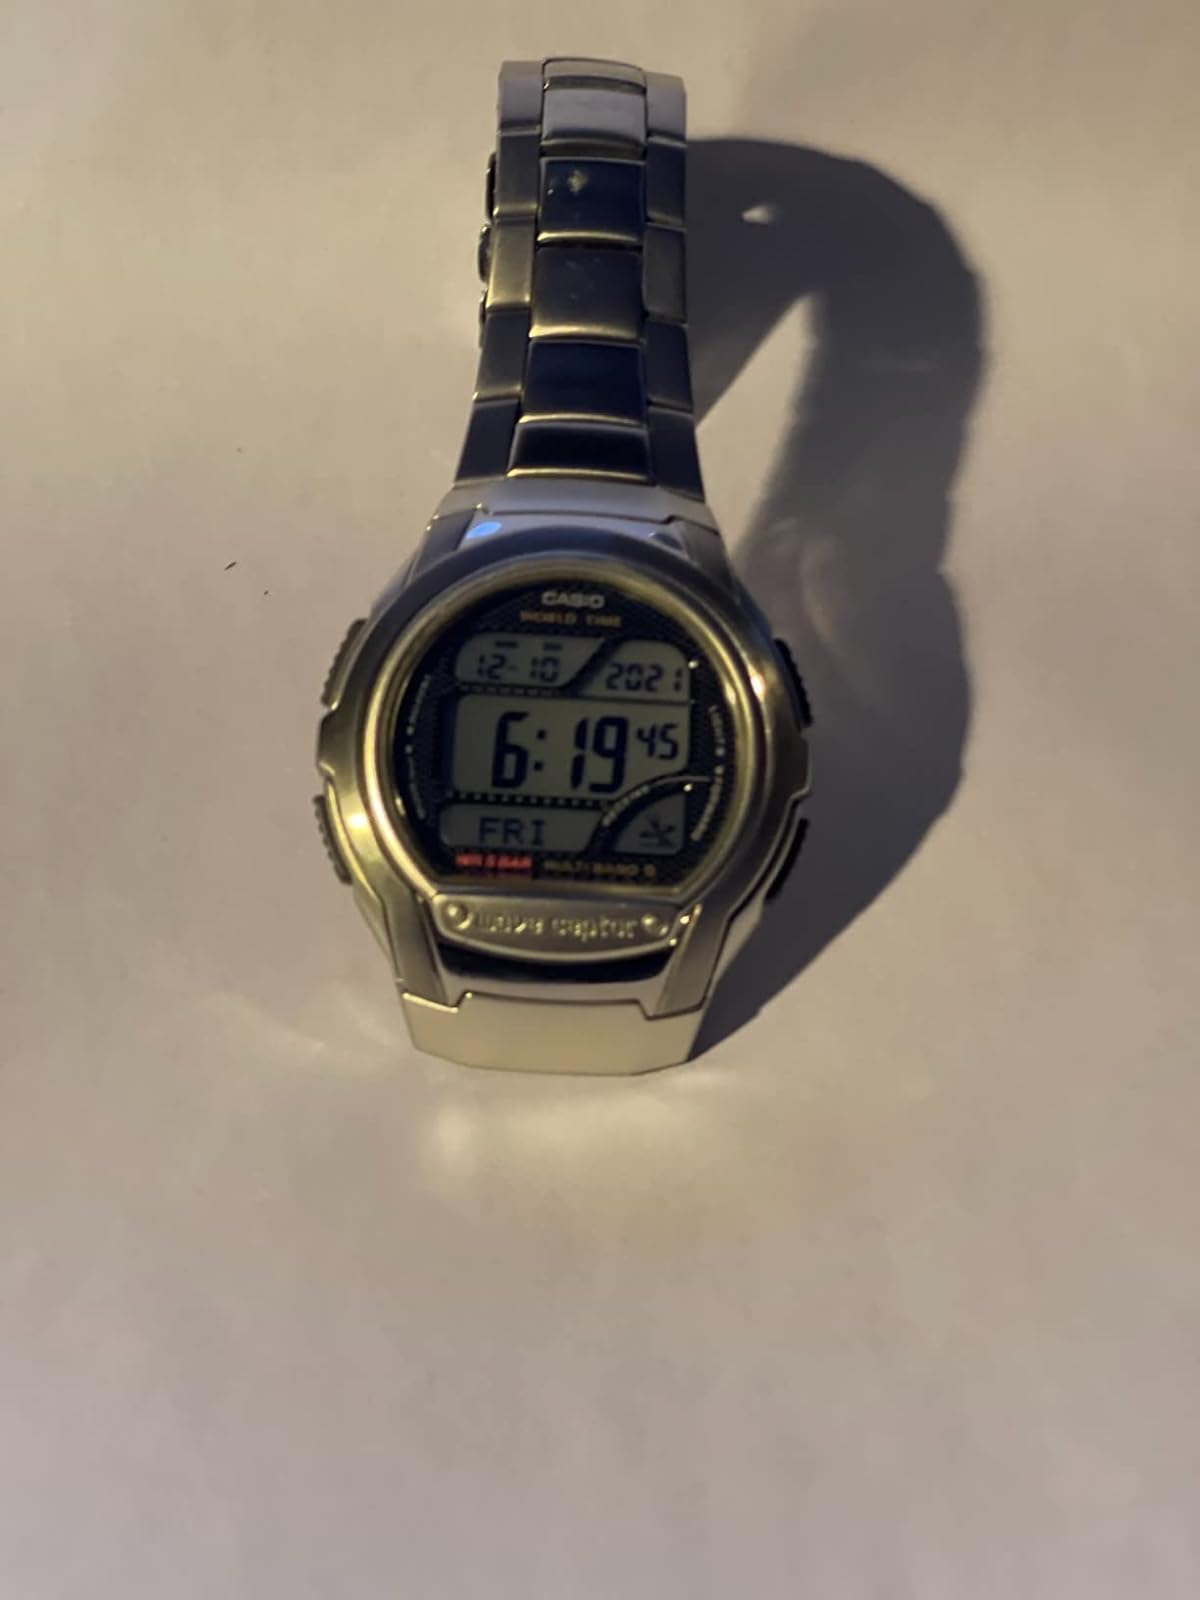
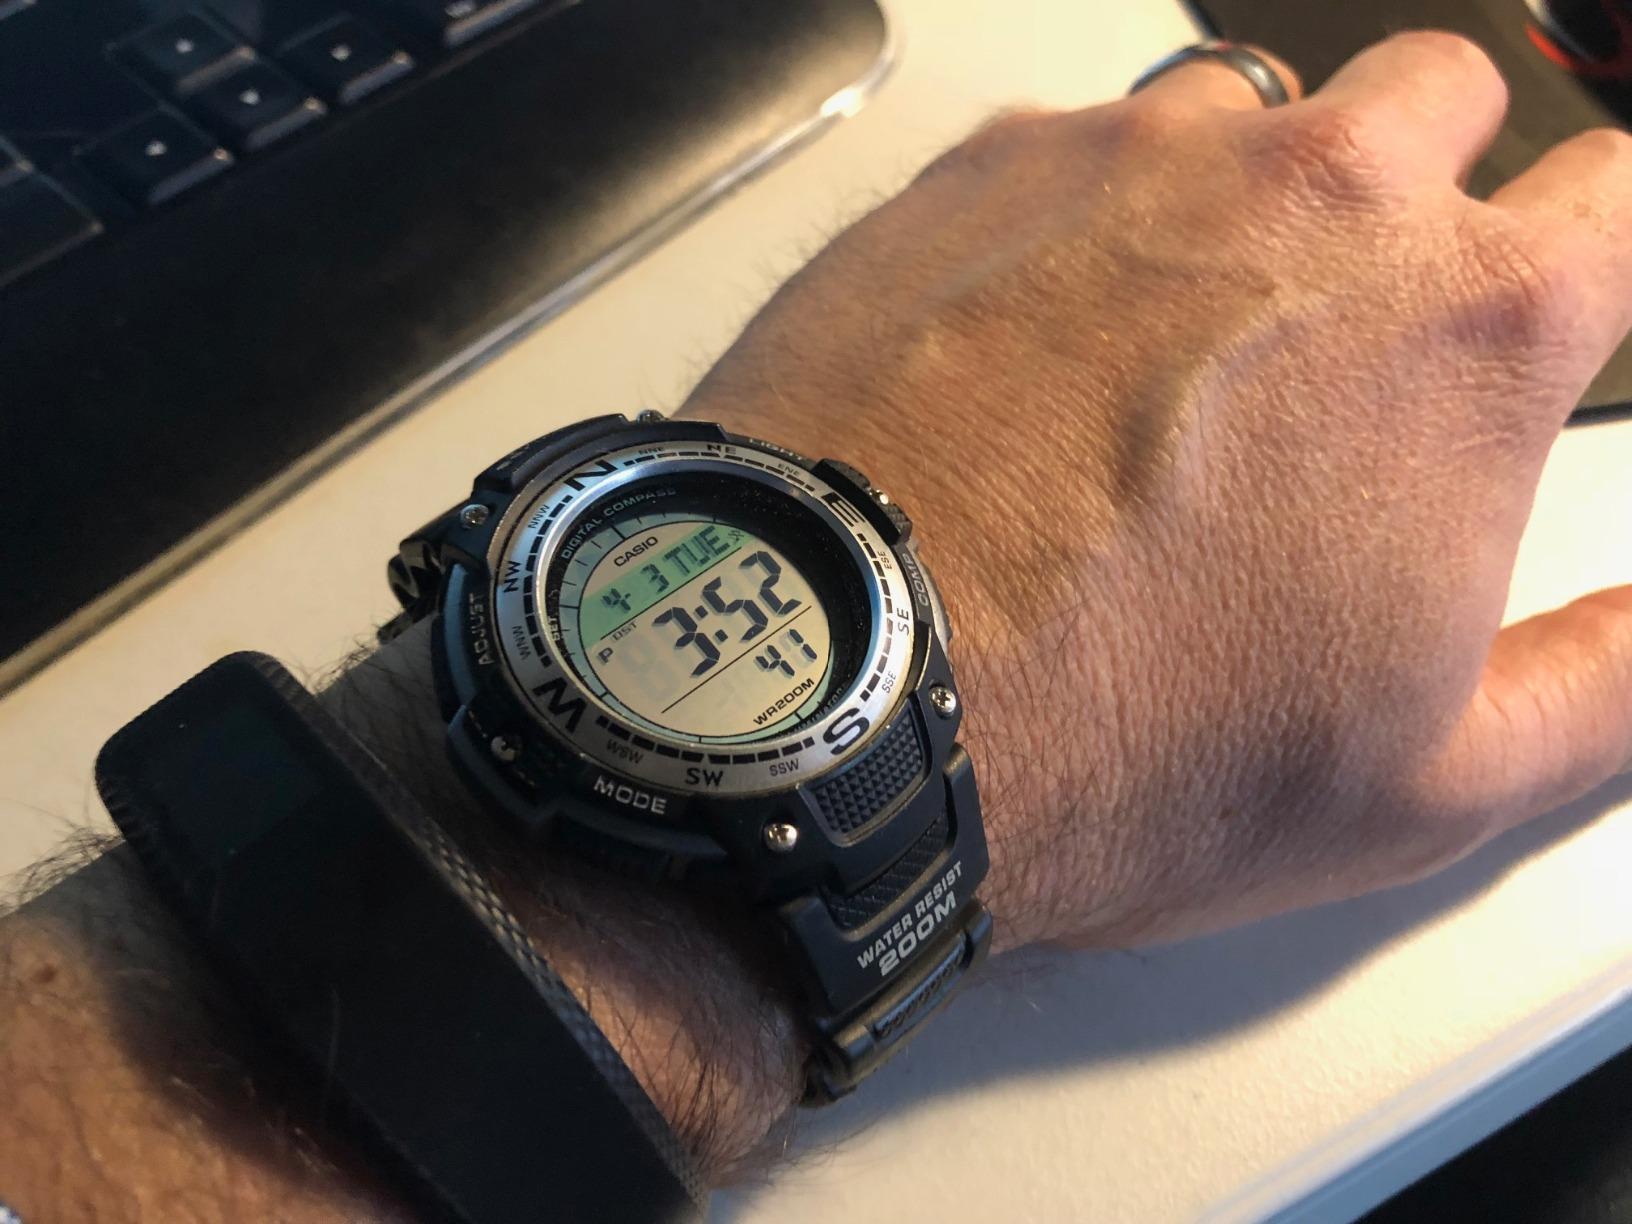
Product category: accessories_watch
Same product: no